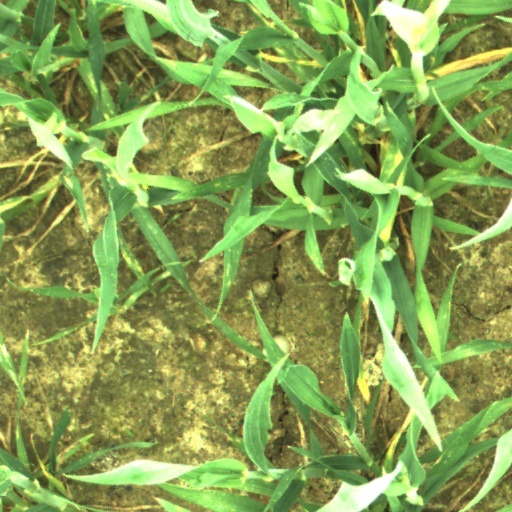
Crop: wheat